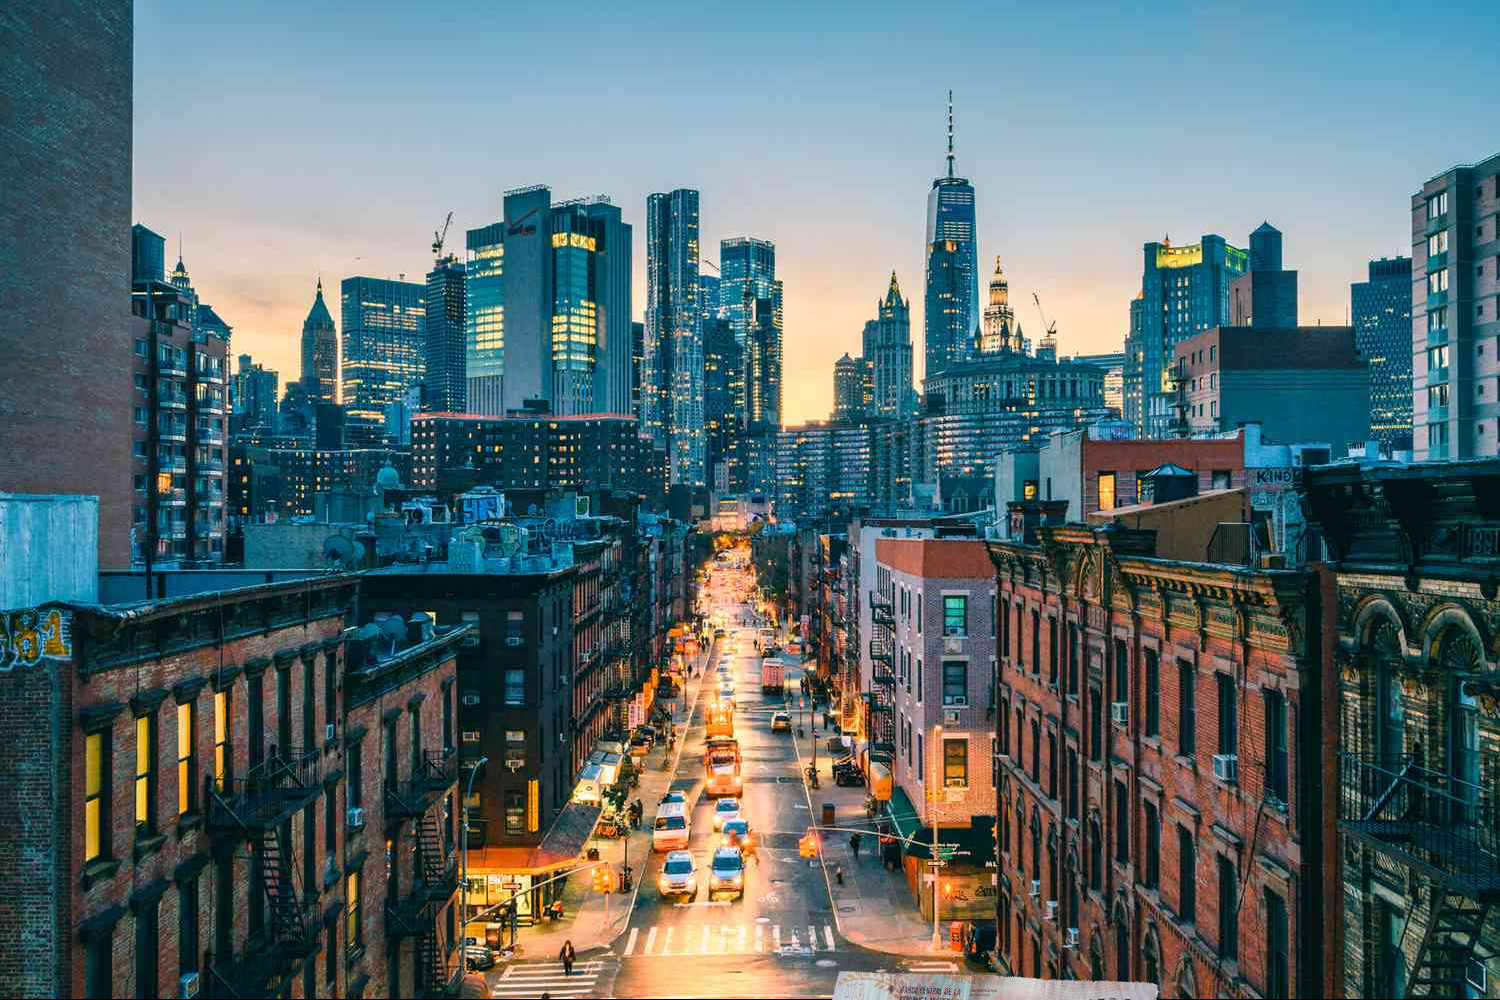
Denominación: 100